Simon Rakoff

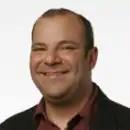
Comedian Simon Rakoff

Simon Rakoff (born August 30, 1960) is a Canadian comedian who began performing professionally in 1978. A veteran of the Canadian comedy scene, he has performed in every province and is widely regarded as one of the quickest and cleverest Canadian stand-up comedians. He has appeared on numerous Canadian television shows and festivals, including the Winnipeg Comedy Festival and Just for Laughs. He is also a frequent guest on CBC Radio on "The Debaters" and "As It Happens".